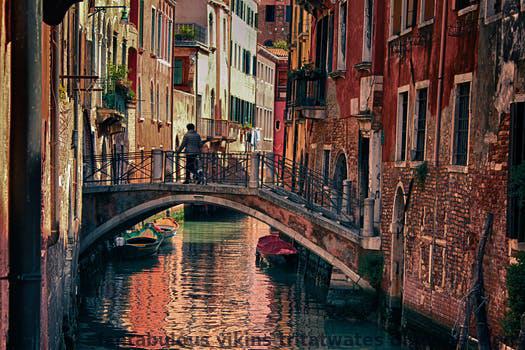
Label: Watermark